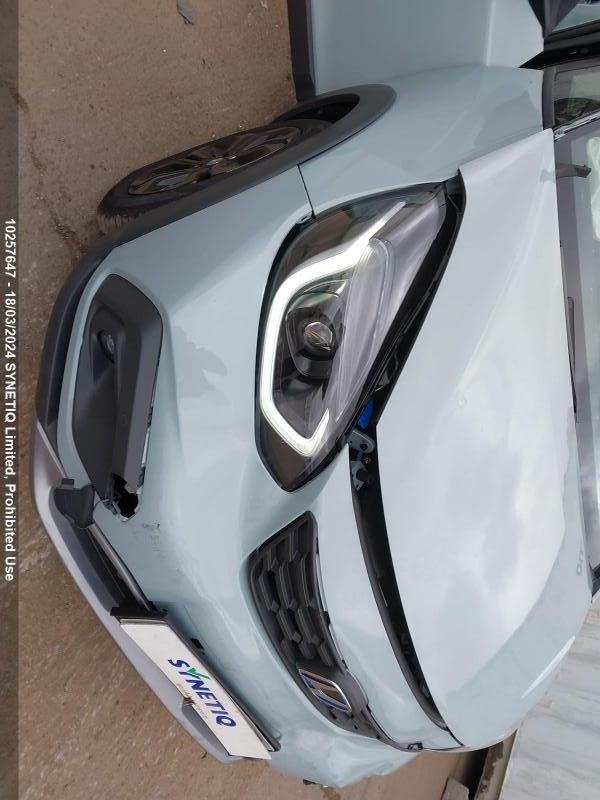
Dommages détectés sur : pare-choc avant, capot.
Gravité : mineur